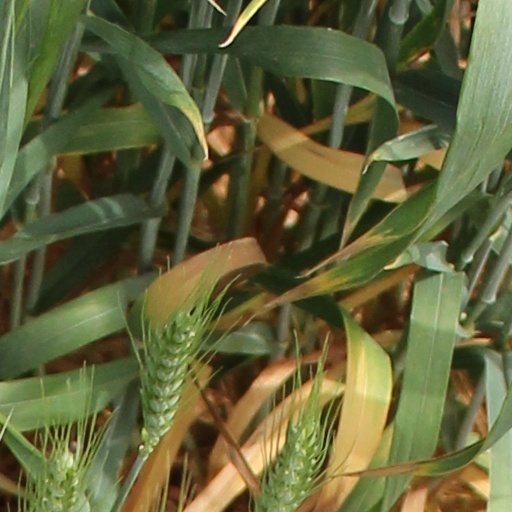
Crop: wheat